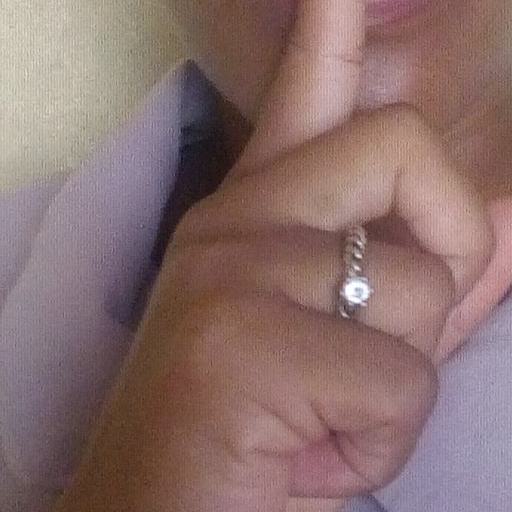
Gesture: mute